Dearing House (Newark, Arkansas)

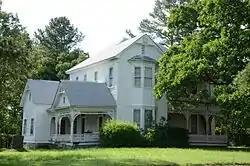

The Dearing House is a historic house on the west side of Arkansas Highway 122, between 7th and 8th Streets, in Newark, Arkansas. It is a -story wood-frame structure, with an L-shaped cross-gable configuration, and clapboard siding. It has several porches decorated with Victorian woodwork and turned posts. The first floor of this house was built about 1890 in the community of Akron, about from its present location. It was moved by its builder, Thomas Dearing, to Newark in 1901, and the second story was added in 1914.